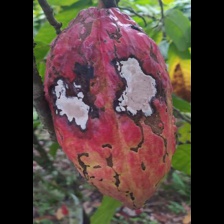
Label: moniliophthora